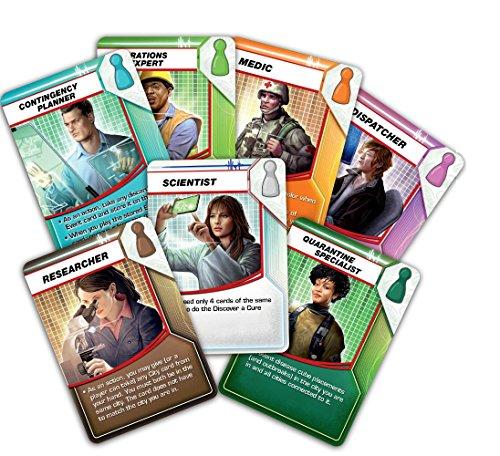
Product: Pandemic
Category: Toys & Games | Games & Accessories | Board Games
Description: Pandemic is a cooperative board game in which Players work as a team to Treat infections around the World while gathering resources for cures.
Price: $34.23
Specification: ProductDimensions:12x8.6x1.7inches|ItemWeight:2.3pounds|ShippingWeight:2.35pounds(Viewshippingratesandpolicies)|DomesticShipping:ItemcanbeshippedwithinU.S.|InternationalShipping:ThisitemcanbeshippedtoselectcountriesoutsideoftheU.S.LearnMore|ASIN:B00A2HD40E|Itemmodelnumber:ZM7101|Manufacturerrecommendedage:13-15years|Batteries:1NonstandardBatterybatteriesrequired.